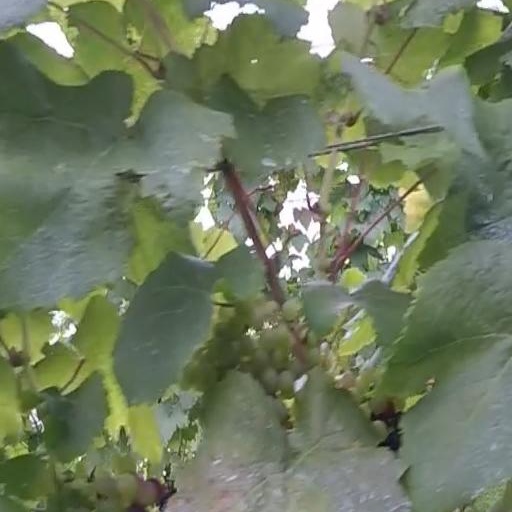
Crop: grape